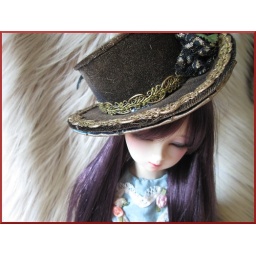
I went over to my friend's house today and I took some photos of her hats that she's been making~